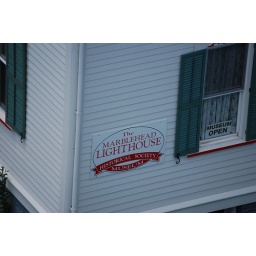
The sign in the window says that the museum is open!